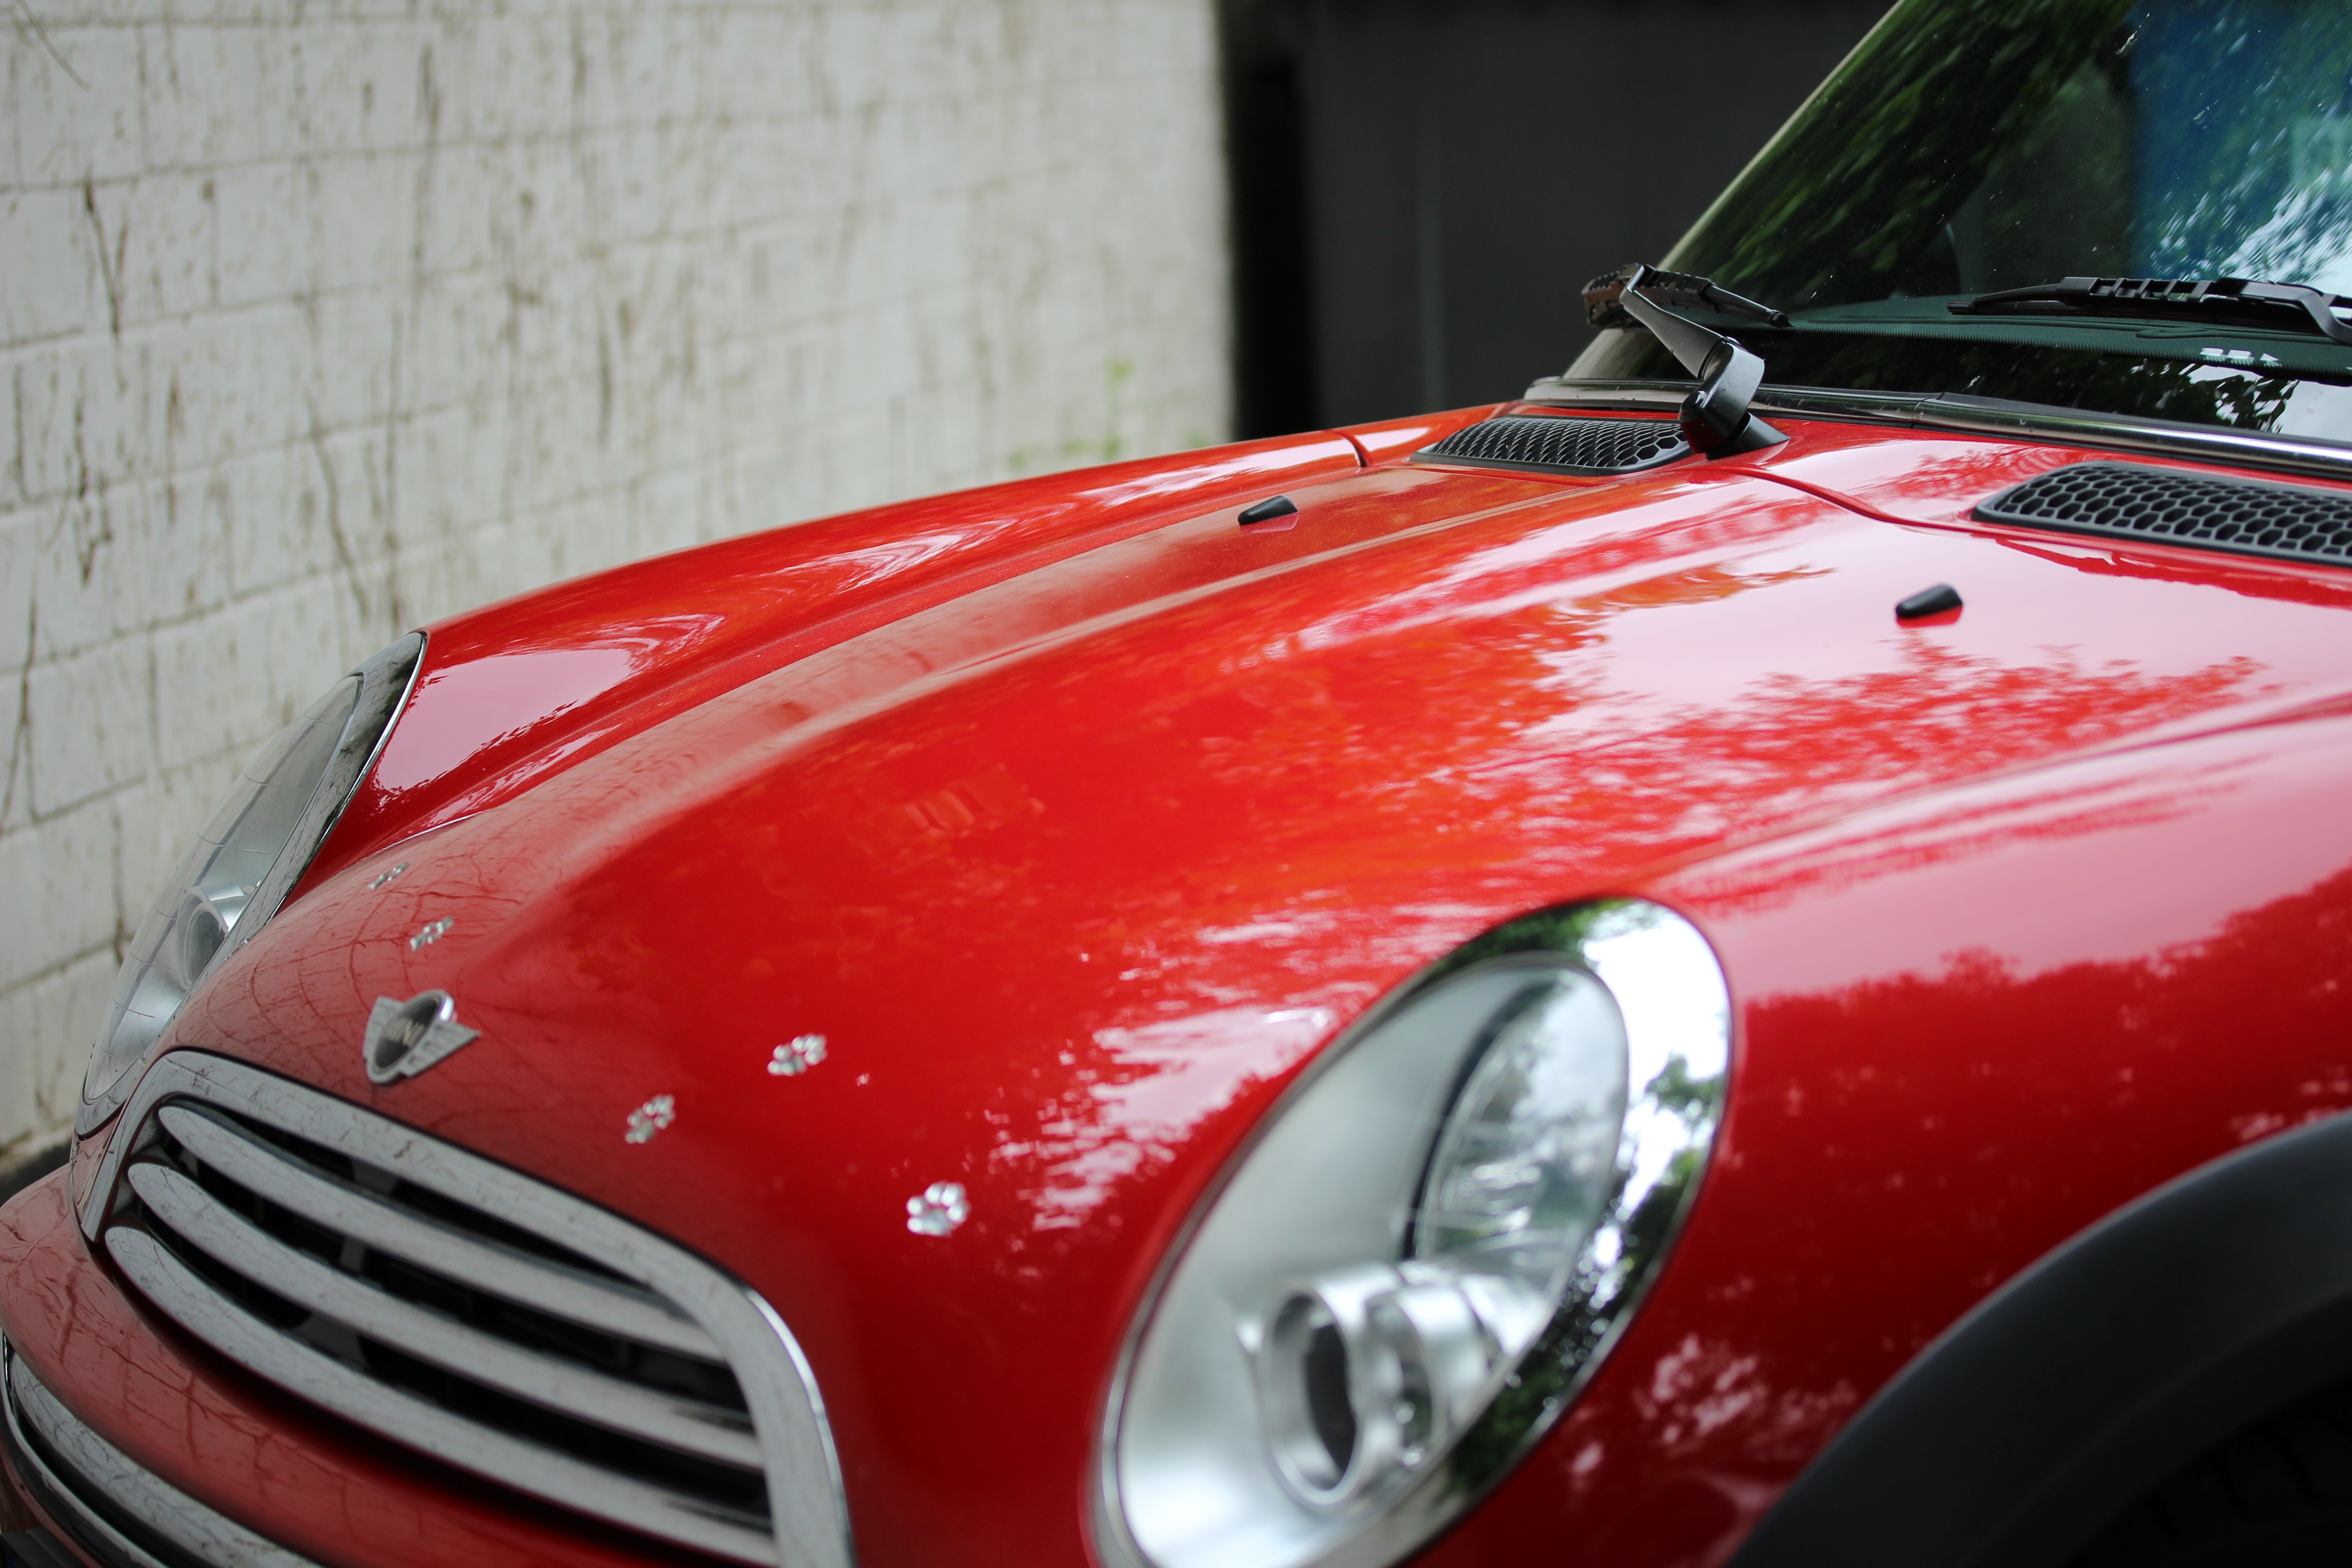
car, wheel, city, green, vehicle, drive, park, metal, auto, automotive, sports car, vintage car, mini cooper, race car, cooper, mirror, mini, mirroring, antique car, rear mirror, land vehicle, automobile make, automotive exterior, automotive design